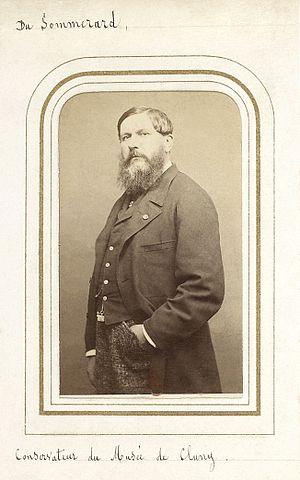
Edmond du Sommerard (1817-1885), fils du fondateur et premier conservateur du Musée de Cluny à Paris.
La tenture dite de La Dame à la licorne est une composition de six tapisseries du début du XVIᵉ siècle. Chef-d'œuvre des débuts de la Renaissance française, elle est conservée au musée national du Moyen Âge-Thermes et hôtel de Cluny, à Paris.
Edmond Du Sommerard, né le 27 avril 1817 à Paris, où il est mort le 6 février 1885, est un conservateur français.
Le musée de Cluny, de son nom officiel Musée national du Moyen Âge - Thermes et hôtel de Cluny, est situé dans le 5ᵉ arrondissement de Paris, au cœur du Quartier latin, dans un hôtel particulier du XIIIᵉ siècle : l'hôtel de Cluny. Il possède l'une des plus importantes collections mondiales d'objets et d'œuvres d'art de l'époque médiévale et les thermes de Cluny, qui y sont contigus, en font également partie.